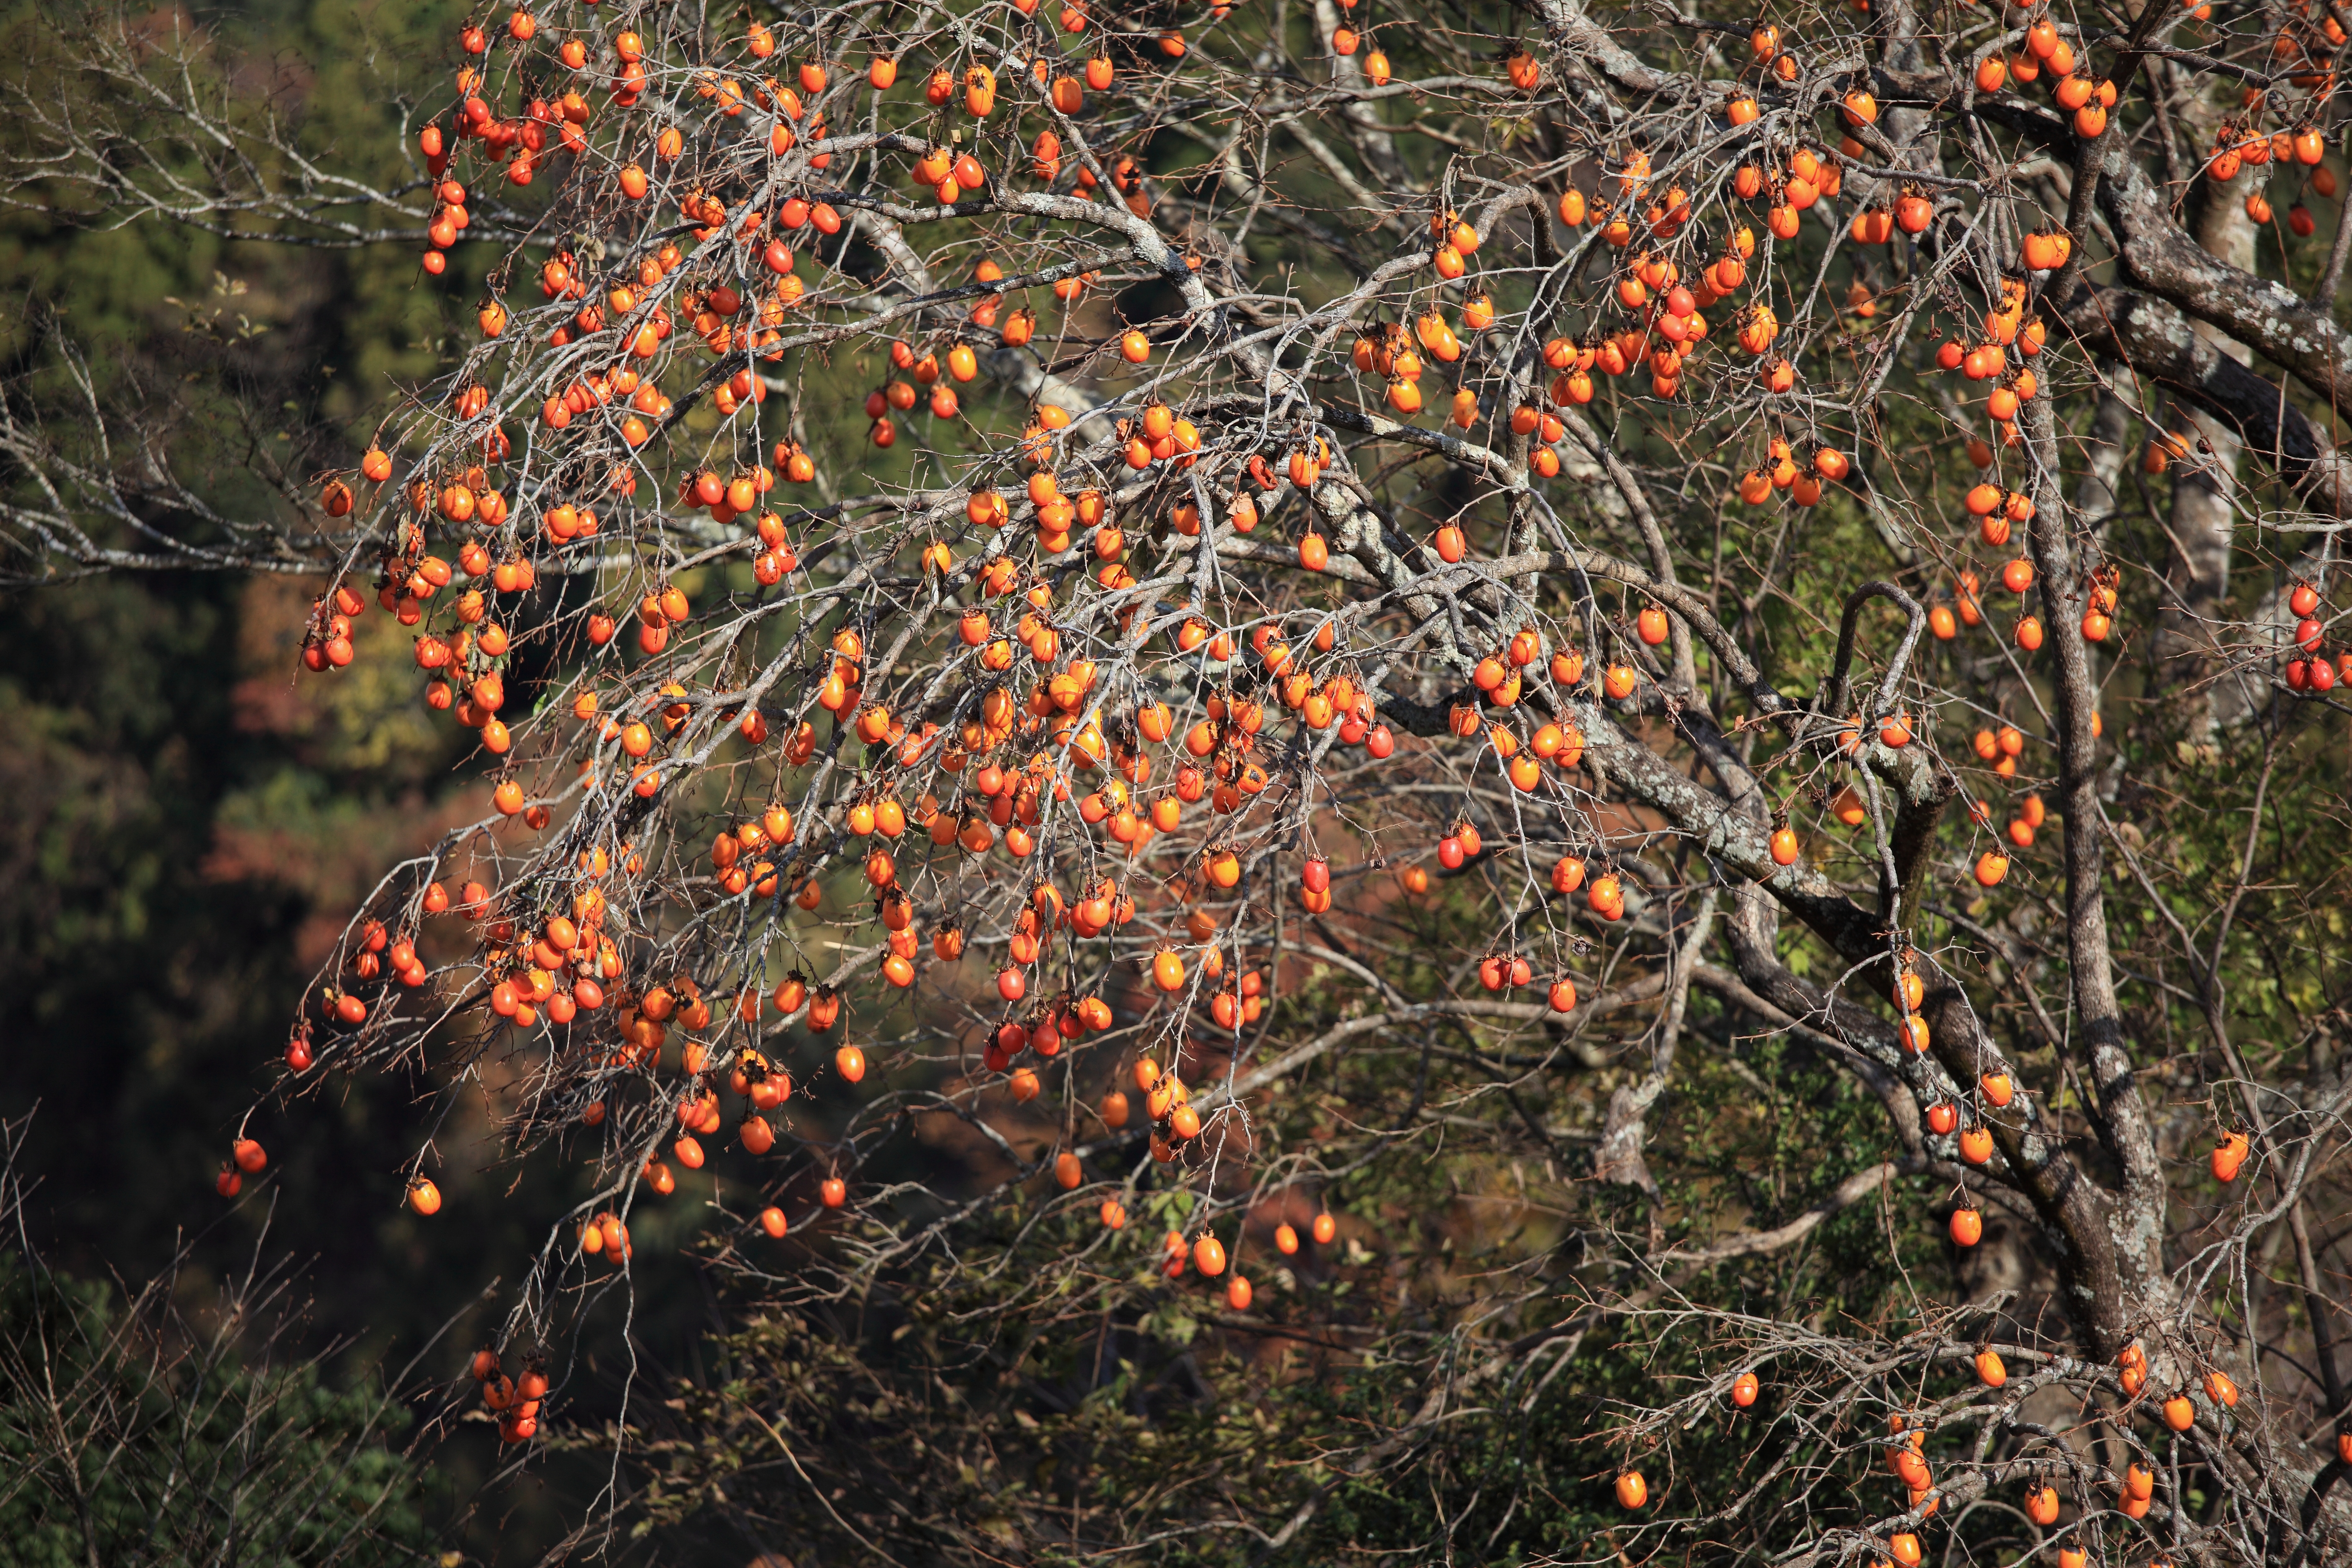
tree, nature, forest, plant, leaf, flower, high, autumn, botany, flora, season, shrub, deciduous, 5d, hires, habitat, markii, persimmon, kaki, hi, res, resolution, flowering plant, taxonomy binomial diospyroskaki, woody plant, land plant